Anglican Diocese of Pittsburgh

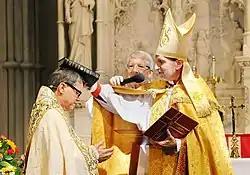
Archbishop Foley Beach presenting a Bible to Bishop Hobby at his consecration

The Special Convention of the Anglican Diocese of Pittsburgh elected Jim Hobby, rector of Trinity Anglican Church, in Thomasville, Georgia, to be their next bishop, in a meeting held at 22–23 April 2016, at St. Stephen's Church, Sewickley, Pennsylvania. The election was confirmed by the College of Bishops of the Anglican Church in North America at their meeting on 20–23 June 2016. [Hobby was elected among six candidates. Hobby was installed as the new bishop of the Anglican Diocese of Pittsburgh at St. Paul Cathedral in Pittsburgh, PA on September 10, 2016. Hobby resigned, upon request, on October 28, 2020, after what was described as "a careful review and assessment of his handling of a serious pastoral matter". He was replaced by Martyn Minns as interim bishop.